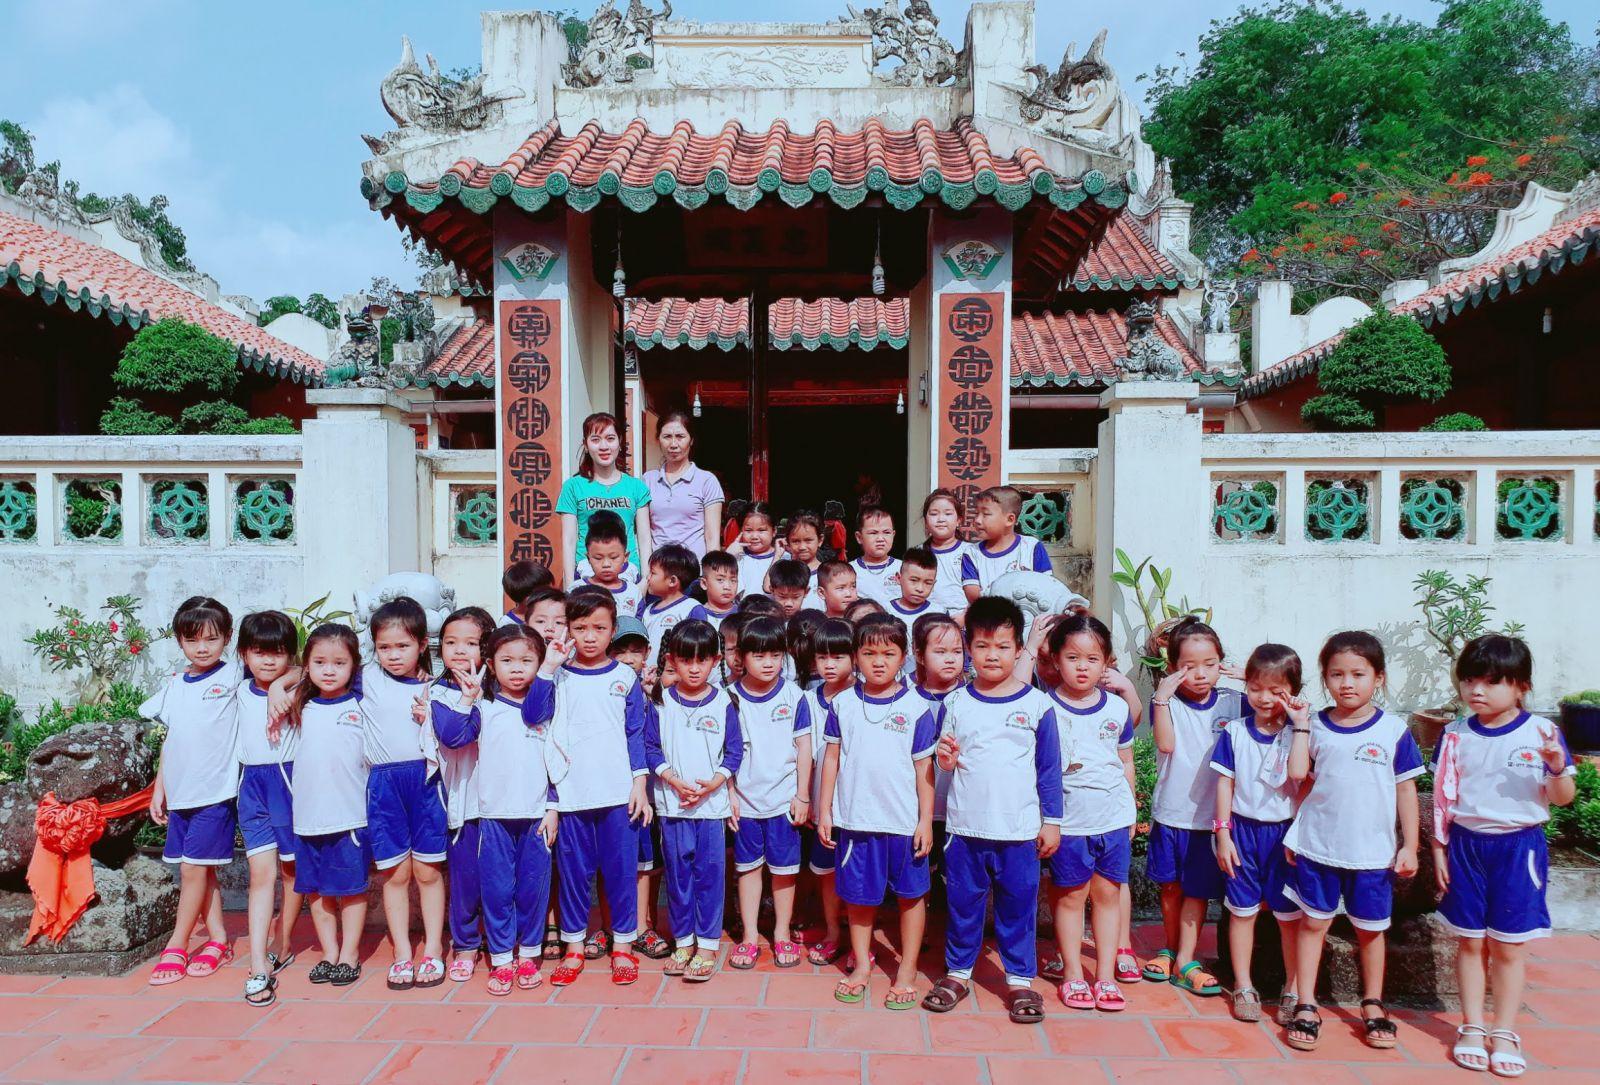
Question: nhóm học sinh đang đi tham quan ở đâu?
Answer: khu di tích lịch sử